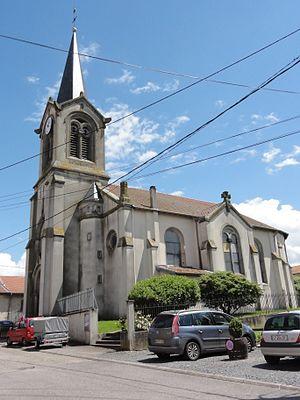
Serres (M-et-M) église
Serres est une commune française située dans le département de Meurthe-et-Moselle, en région Grand Est.